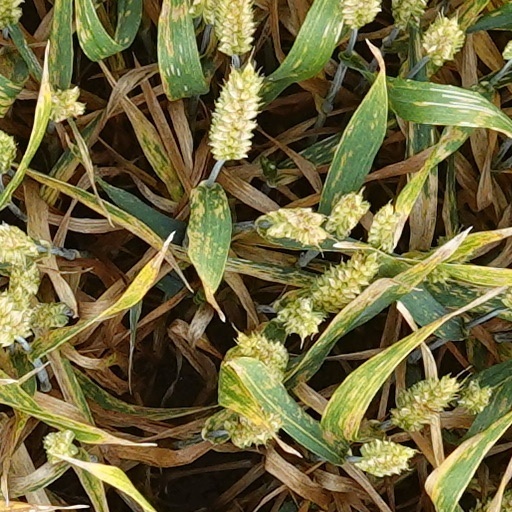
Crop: wheat